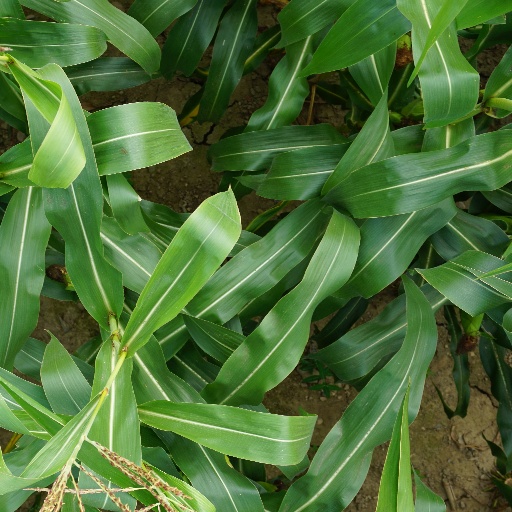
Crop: maize; corn